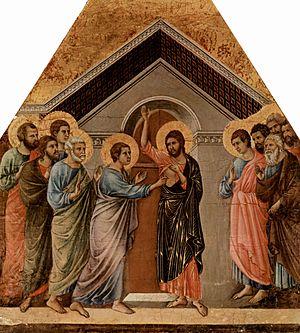
L'Âge apostolique de l'histoire du christianisme est traditionnellement la période des douze apôtres, allant de la Grande Mission des apôtres par le Christ ressuscité à Jérusalem vers 33 jusqu'à la mort du dernier d'entre eux, considérée comme étant celle de Jean en Anatolie vers 100. Traditionnellement, on croit que les Apôtres se sont dispersés depuis Jérusalem, fondant les sièges apostoliques. Cette période revêt une importance particulière dans la tradition chrétienne en tant qu'âge des disciples directs de Jésus-Christ. Les Actes des Apôtres et les épîtres de Paul constituent les principales sources pour l'histoire de l'« Âge Apostolique », bien qu'elles soient fragmentaires et que leur exactitude historique soit parfois remise en question.